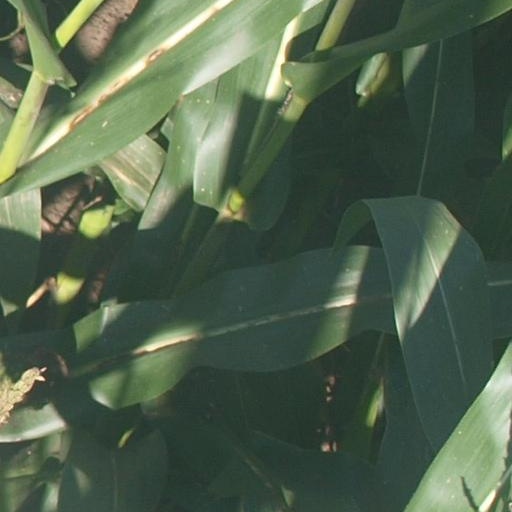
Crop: maize; corn